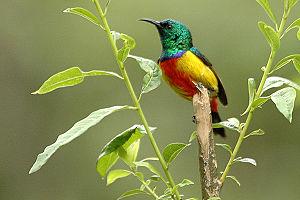
Le Souimanga royal est une espèce de passereaux de la famille des Nectariniidae.
Cinnyris est un genre d’oiseaux de la famille des Nectariniidae.